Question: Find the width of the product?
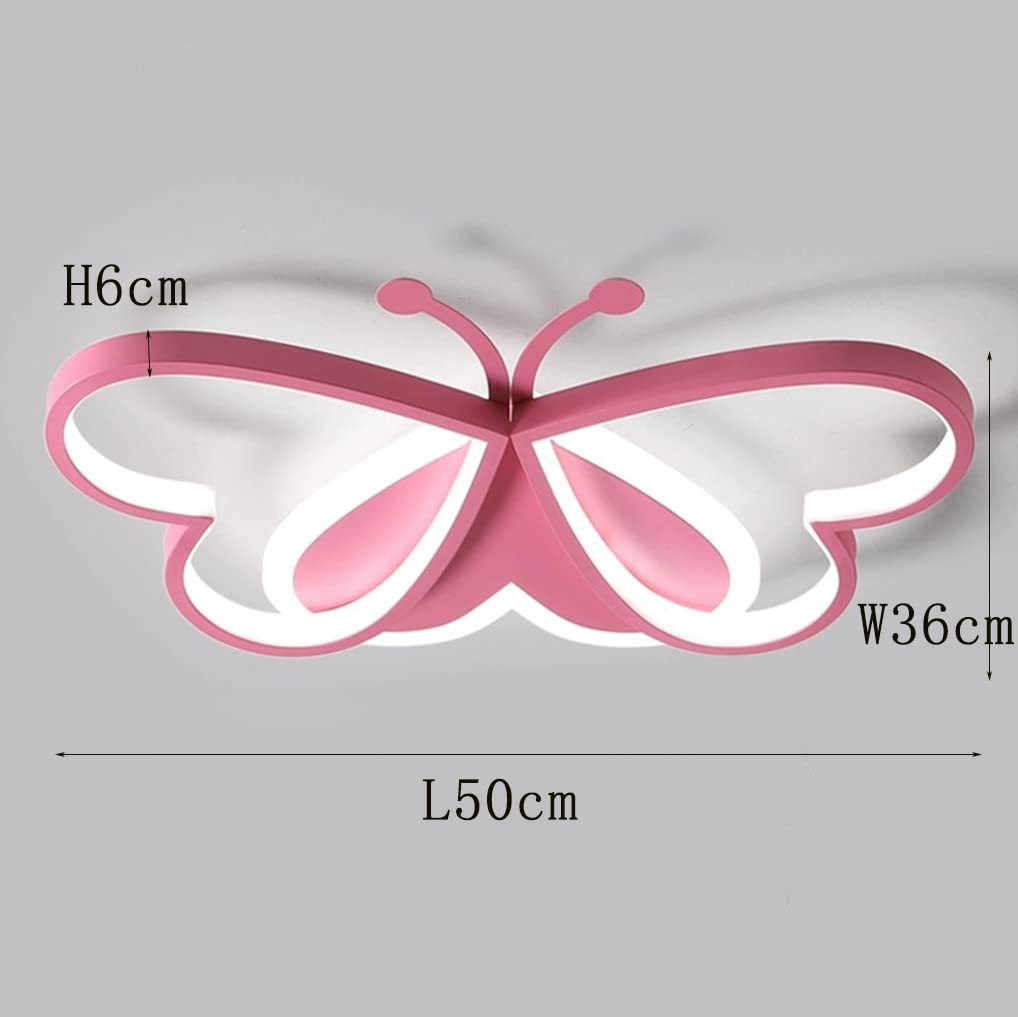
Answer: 50.0 centimetre